Enoch Shaffer House

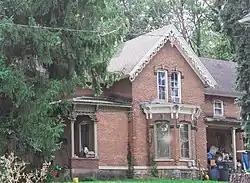

The Enoch Shaffer House is a single-family home located at 1437 Douglas Avenue in Kalamazoo, Michigan. It is one of only a few Late Victorian farmhouses in Kalamazoo, and is notable for its fine detailing. It was listed on the National Register of Historic Places in 1983.